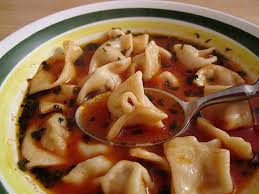
Yemek: manti